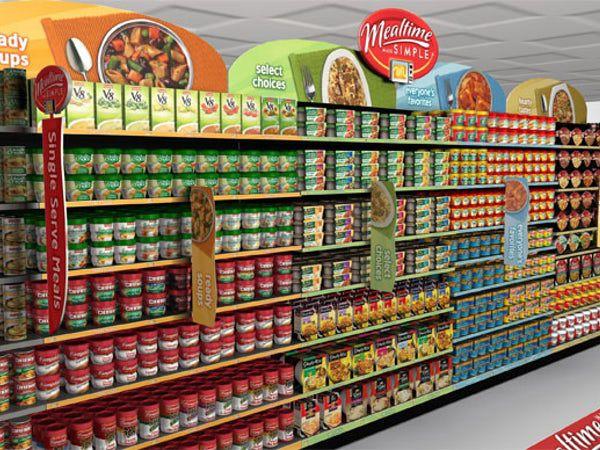
ở trên kệ có nhiều mặt hàng dạng hộp đang được trưng bày